Rise of the Zombie

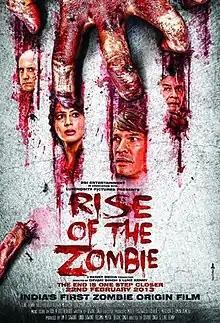
Theatrical release poster

Rise of the Zombie is a 2013 Indian horror film directed by Luke Kenny and Devaki Singh. It stars Luke Kenny, Kirti Kulhari, and Ashwin Mushran.